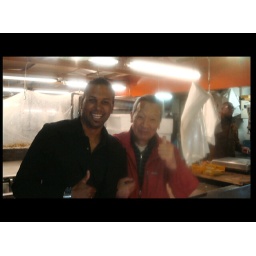
The largest fish market in the world! This guy thought I was famous so I took a picture with him:O